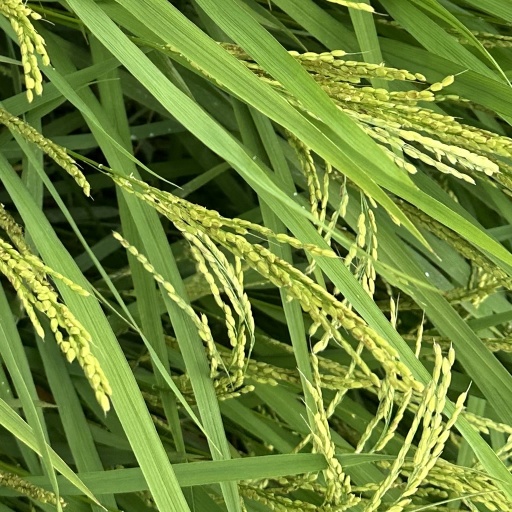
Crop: rice